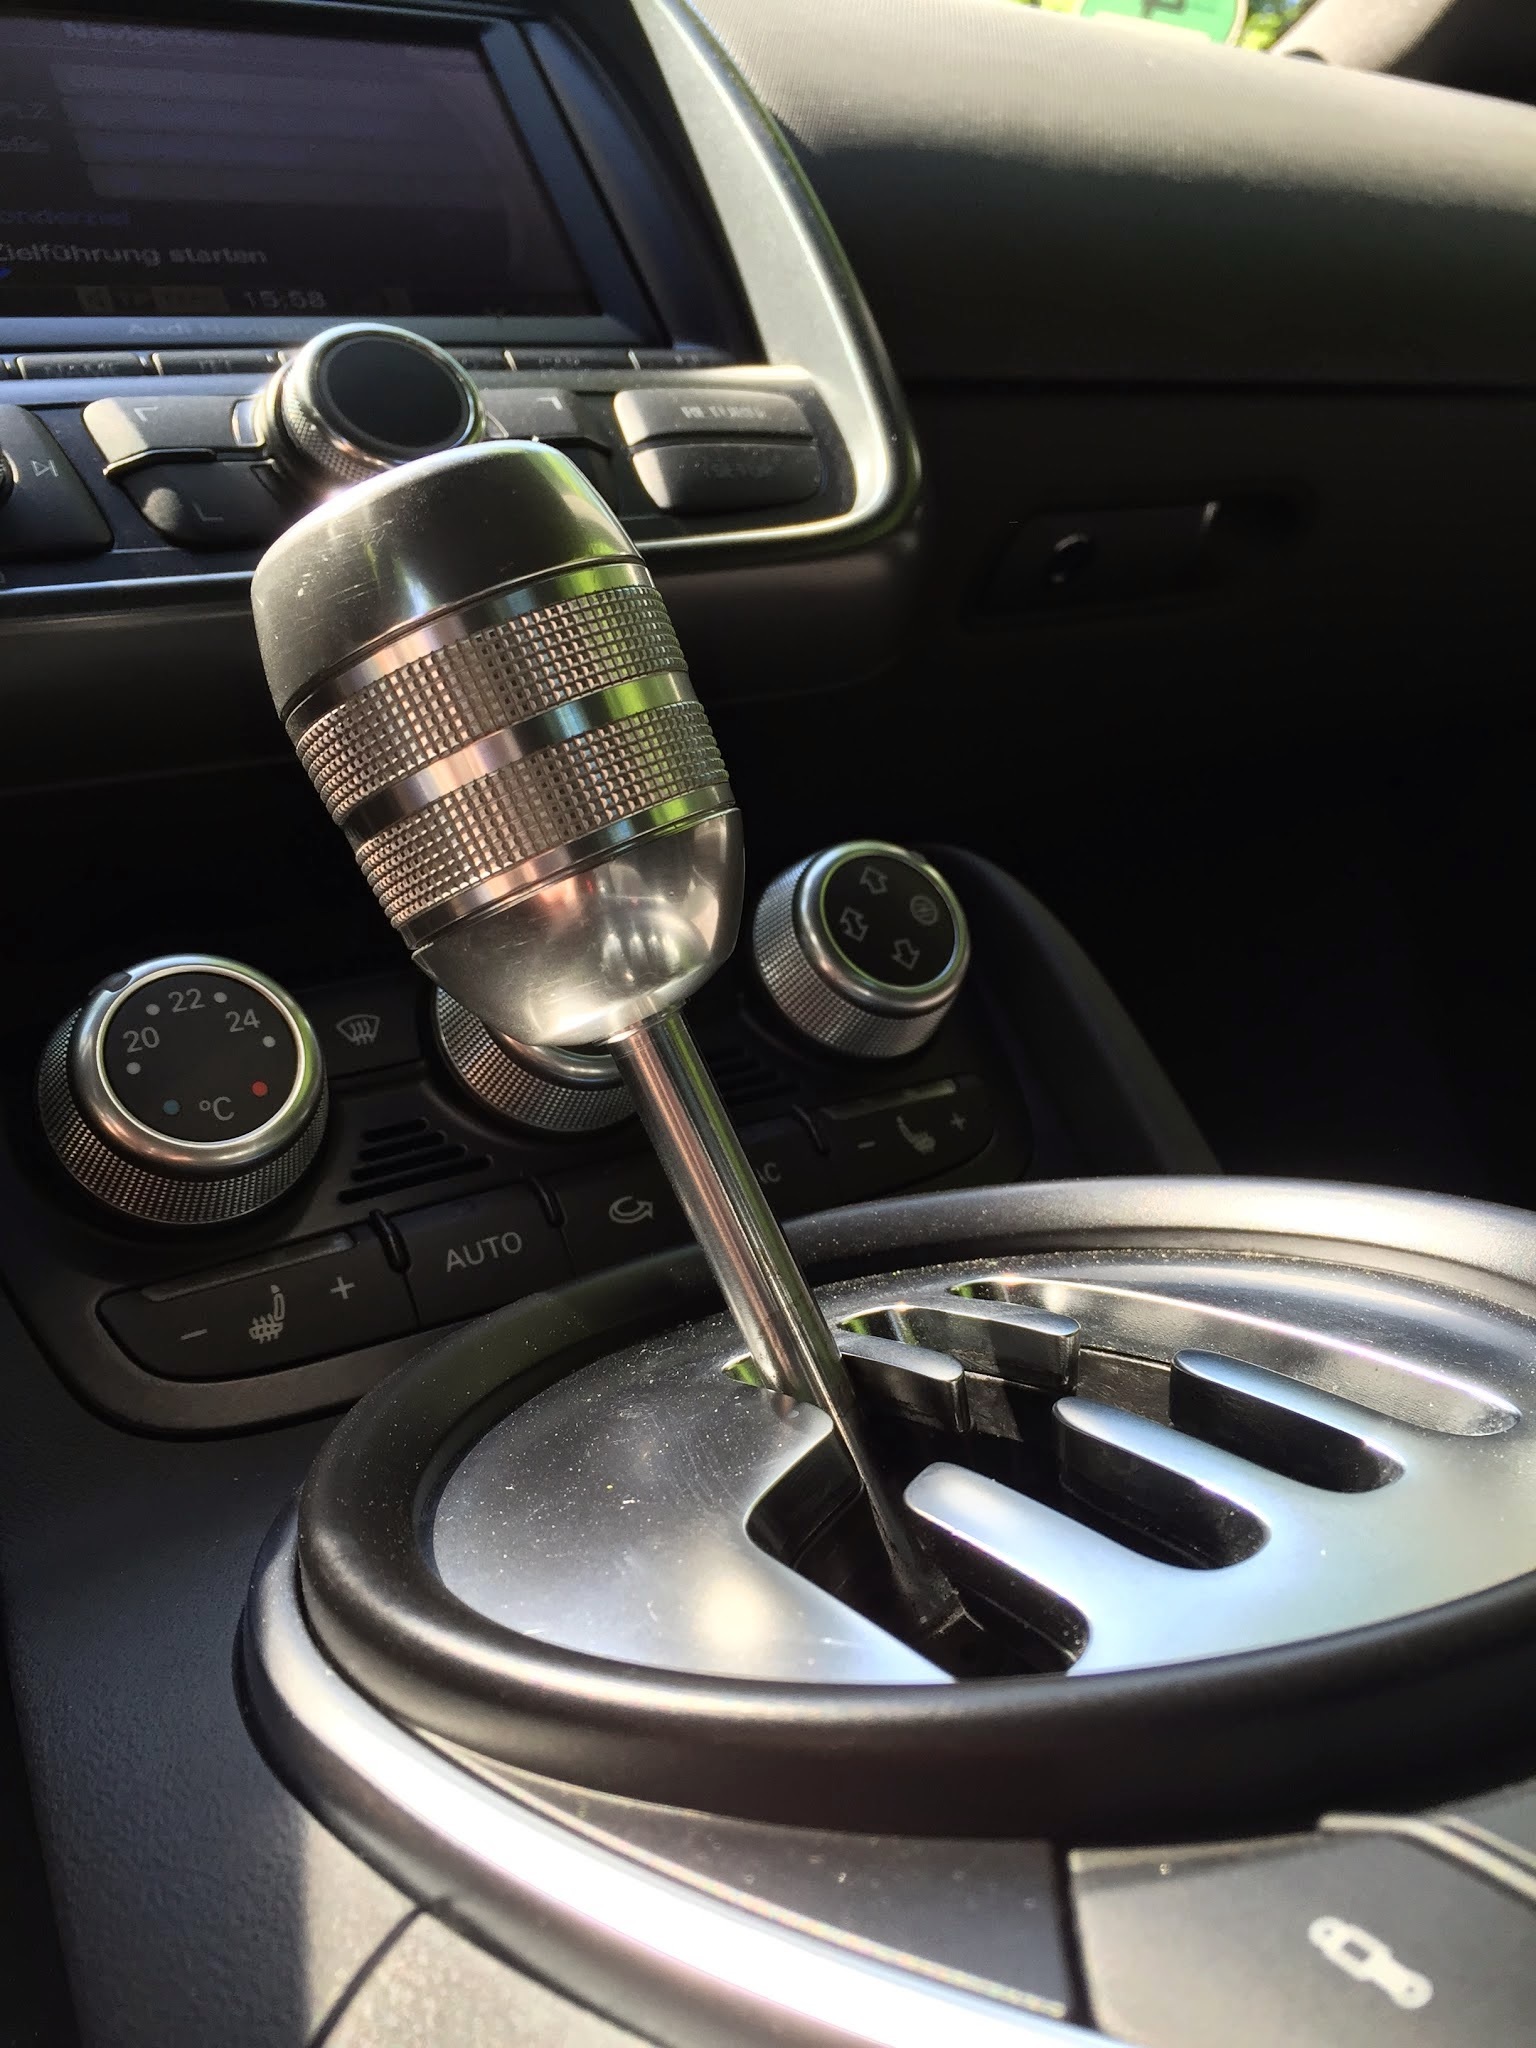
landscape, nature, forest, sun, road, sport, car, wheel, summer, vehicle, auto, steering wheel, sports car, supercar, background, sedan, beautiful, audi, pkw, super sports car, r8, v10, land vehicle, bitzer, marlene, automobile make, automotive exterior, automotive design, luxury vehicle, family car, steering part